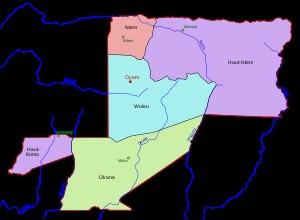
Le Woleu-Ntem est l'une des neuf provinces du Gabon. Son chef-lieu est Oyem qui rassemble, avec les villes de Bitam, Minvoul, Mitzic et Médouneu, la grande majorité des 155 000 habitants de la province. La forêt équatoriale occupe l'essentiel du territoire de cette région, ce qui explique sa très faible densité de population. Elle est trouée çà et là par quelques routes qui relient les villes principales entre elles et le long desquelles on peut traverser de petits villages isolés. L'est de la province est pratiquement inhabité, sauf par de petits groupes de pygmées semi-nomades, ce qui a facilité la création du parc national de Minkébé.